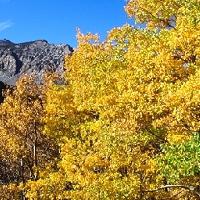
Weather: sun or clear